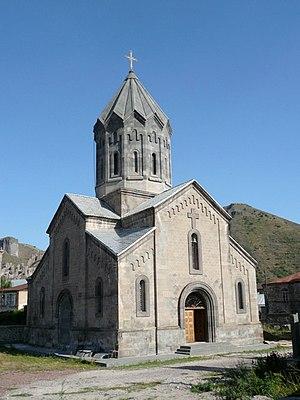
Goris, est une ville située au sud-est de l'Arménie, dans la région actuelle de Syunik. La ville est située à la frontière de l'Arménie et de l'Artsakh, et sur la route menant à l'Iran.